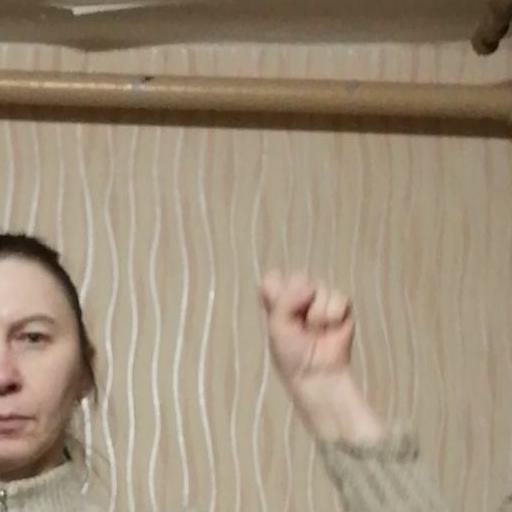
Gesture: fist